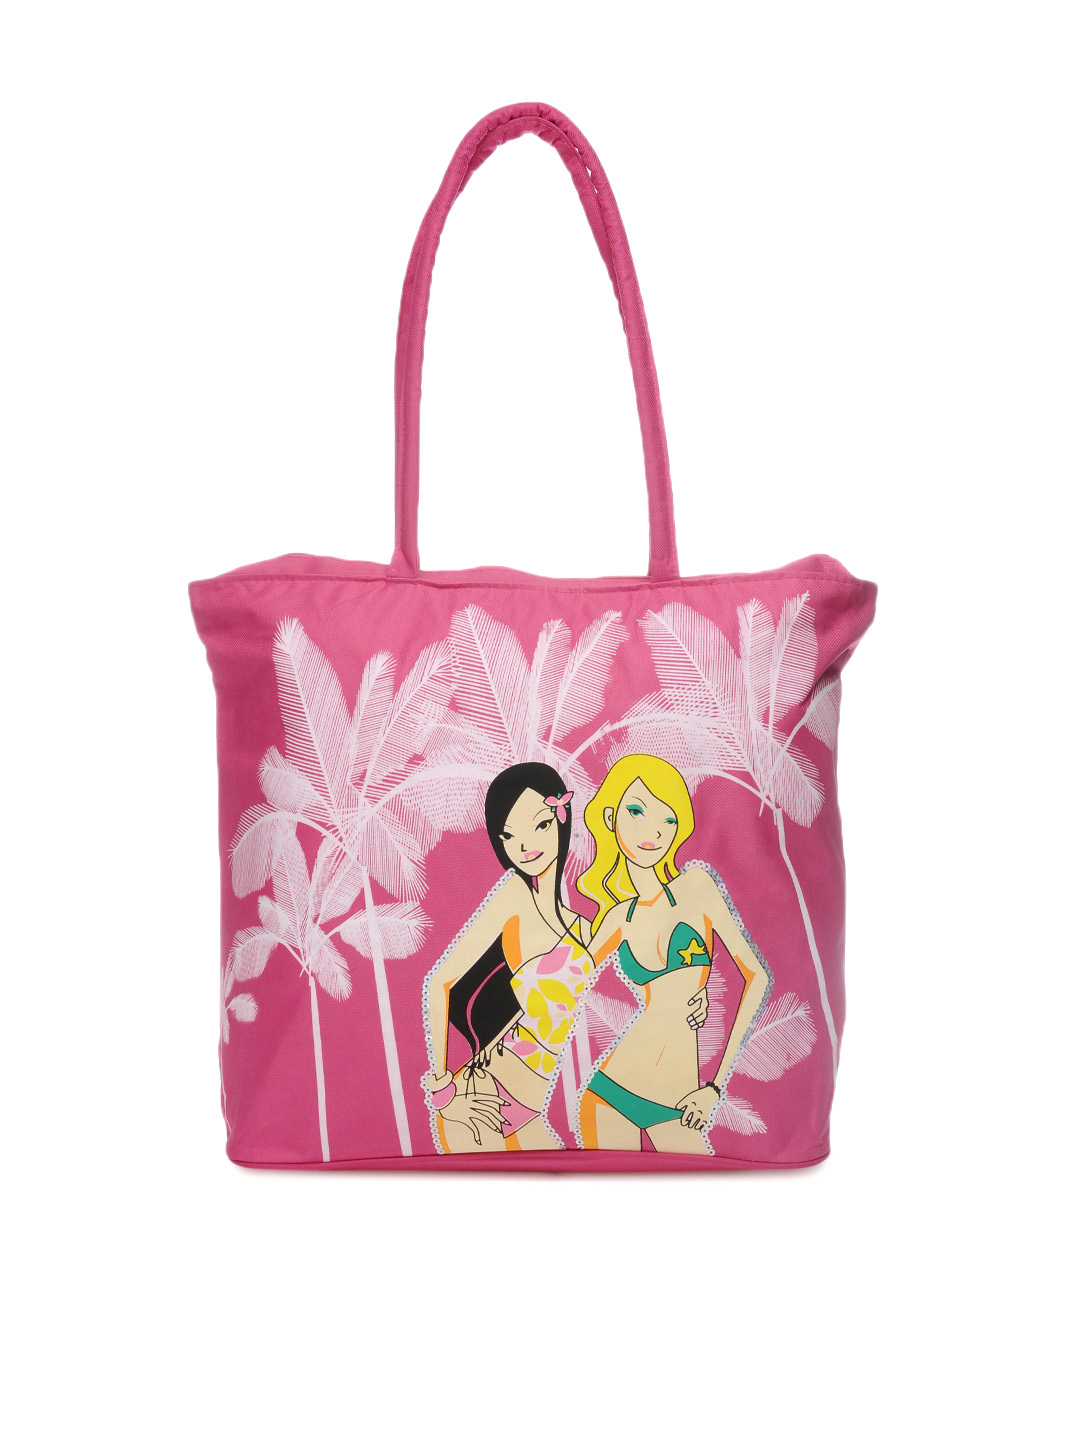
Stoln Women Pink Handbag
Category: Accessories / Bags / Handbags
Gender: Women
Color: Pink
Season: Summer 2012
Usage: Casual